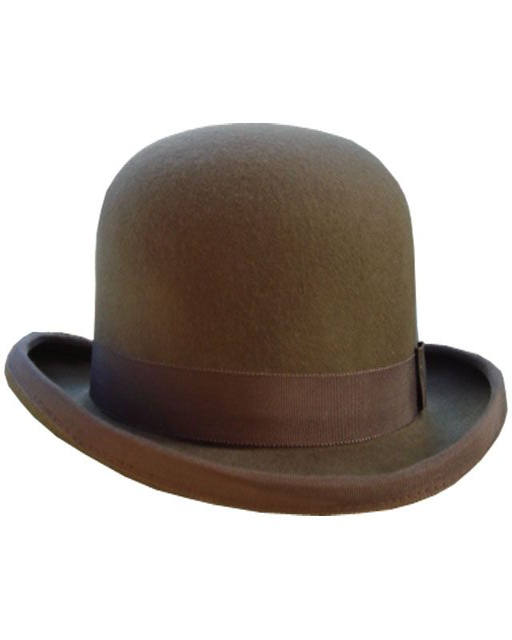
a felt hat known as a bowler or a city .